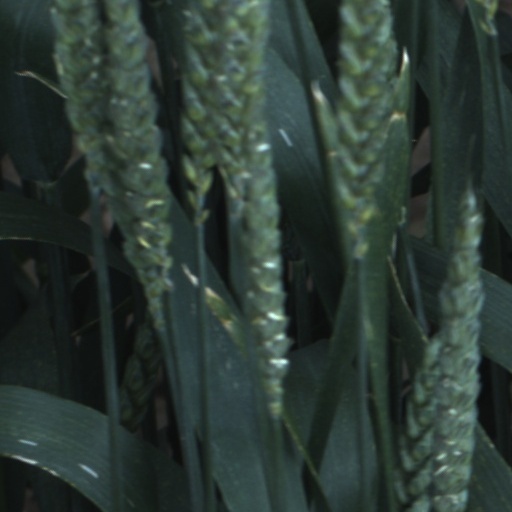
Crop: wheat